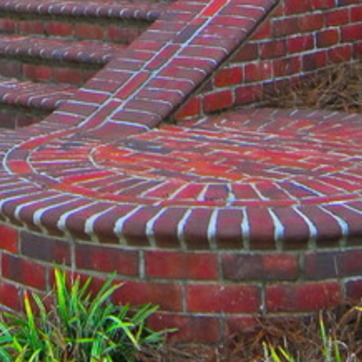
Material: brick